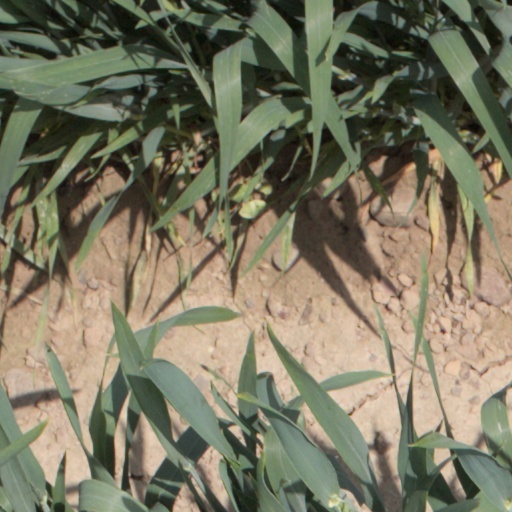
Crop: wheat